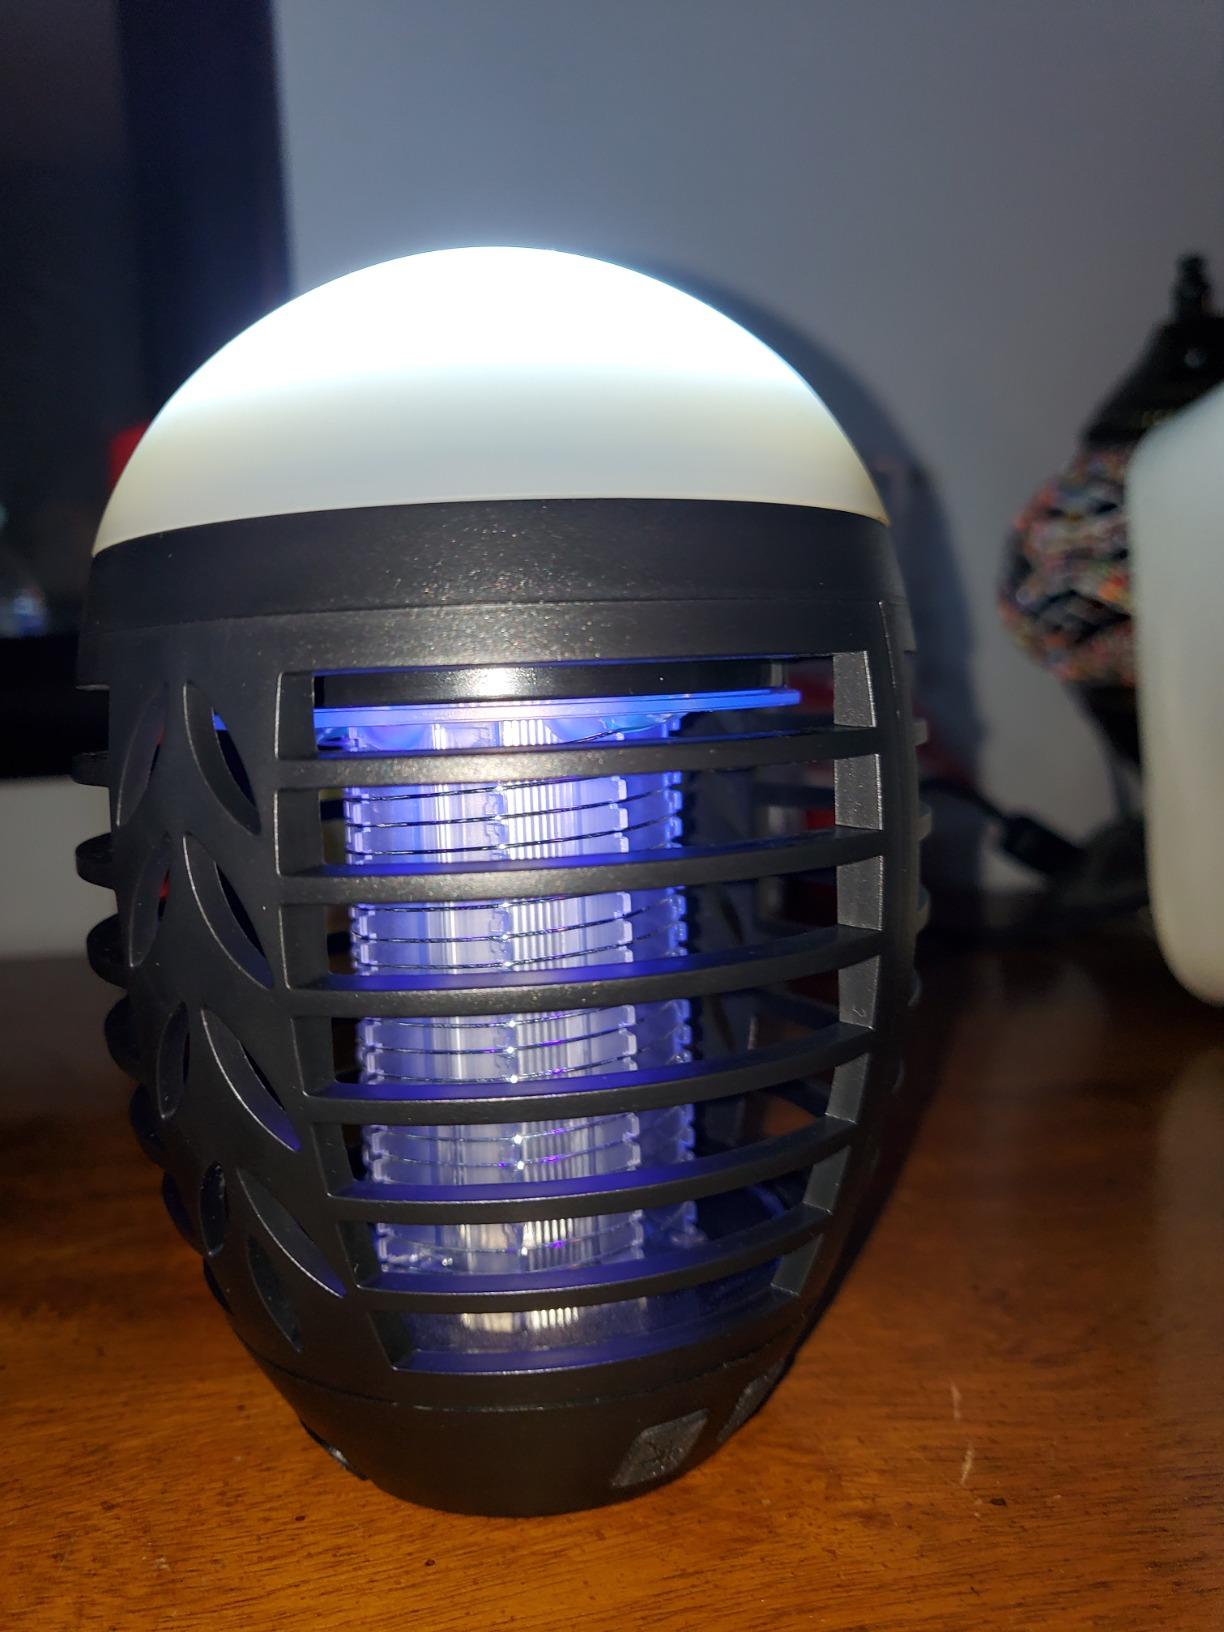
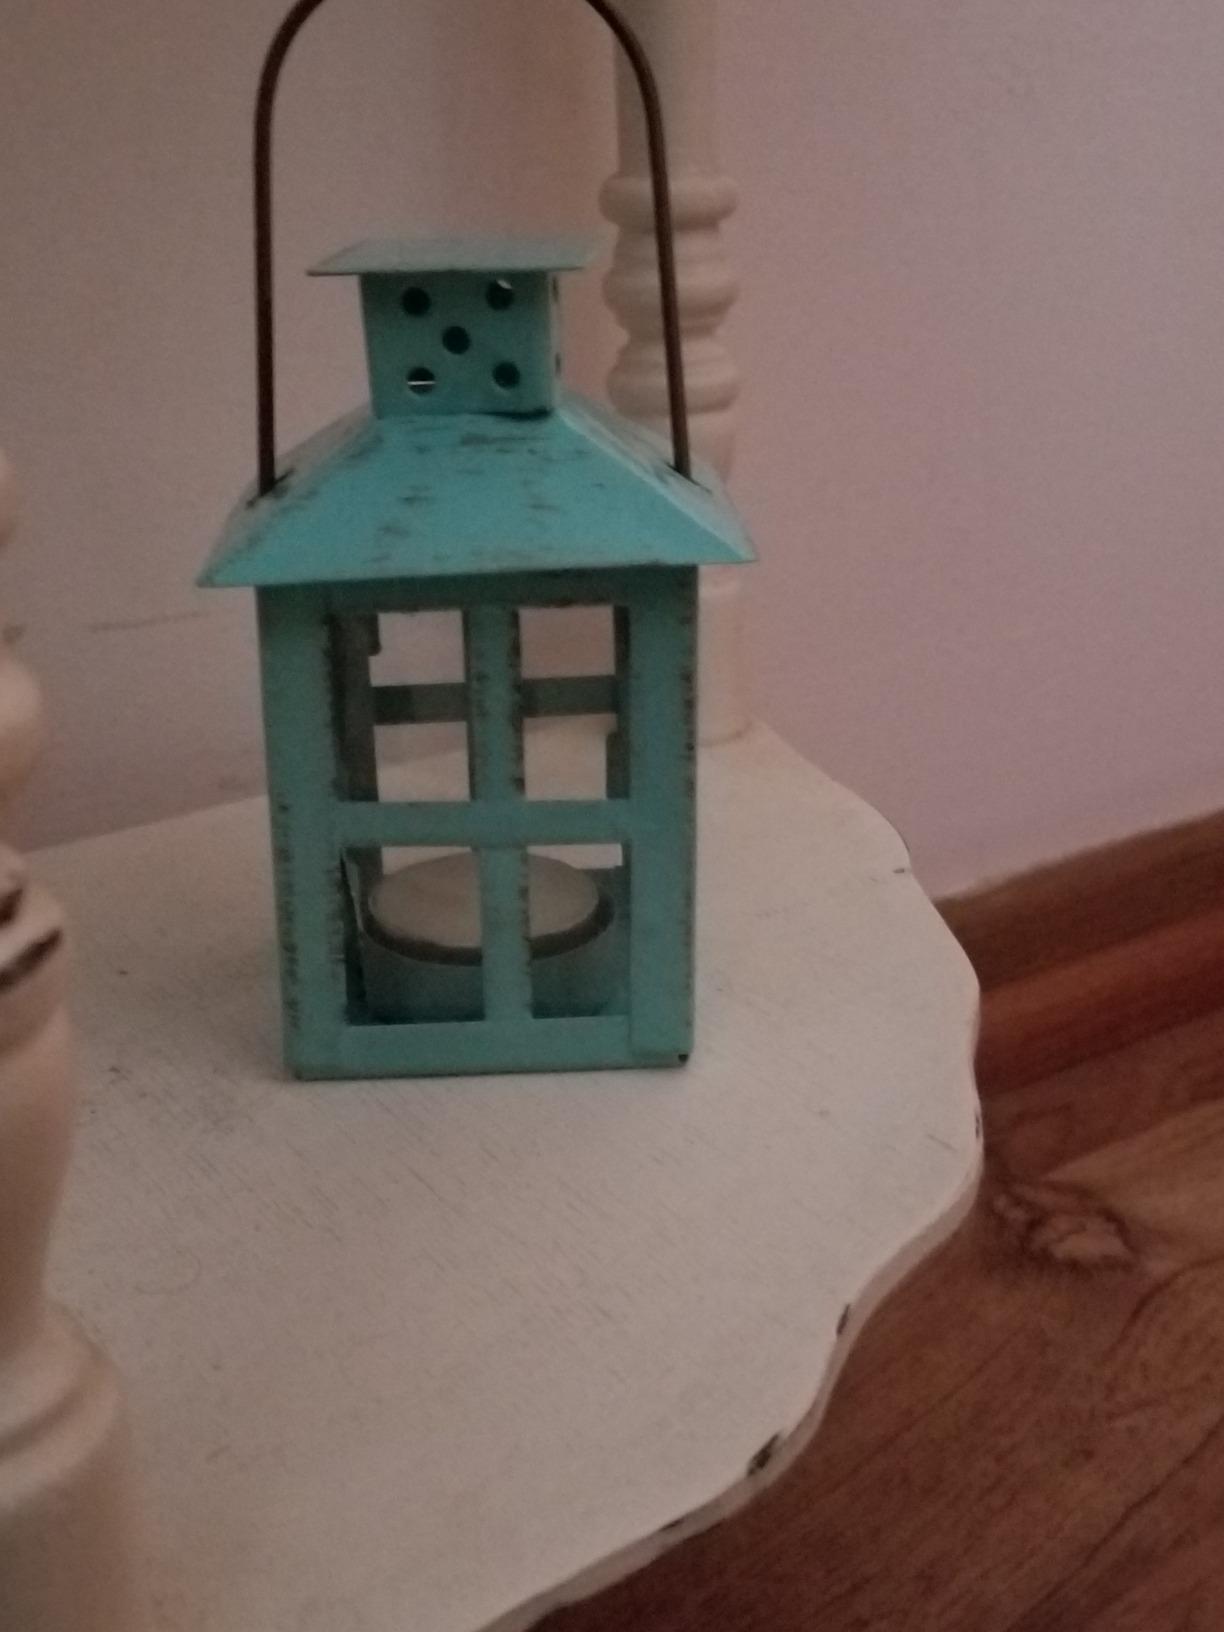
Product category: lantern
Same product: no